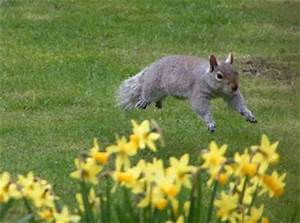
Label: scoiattolo